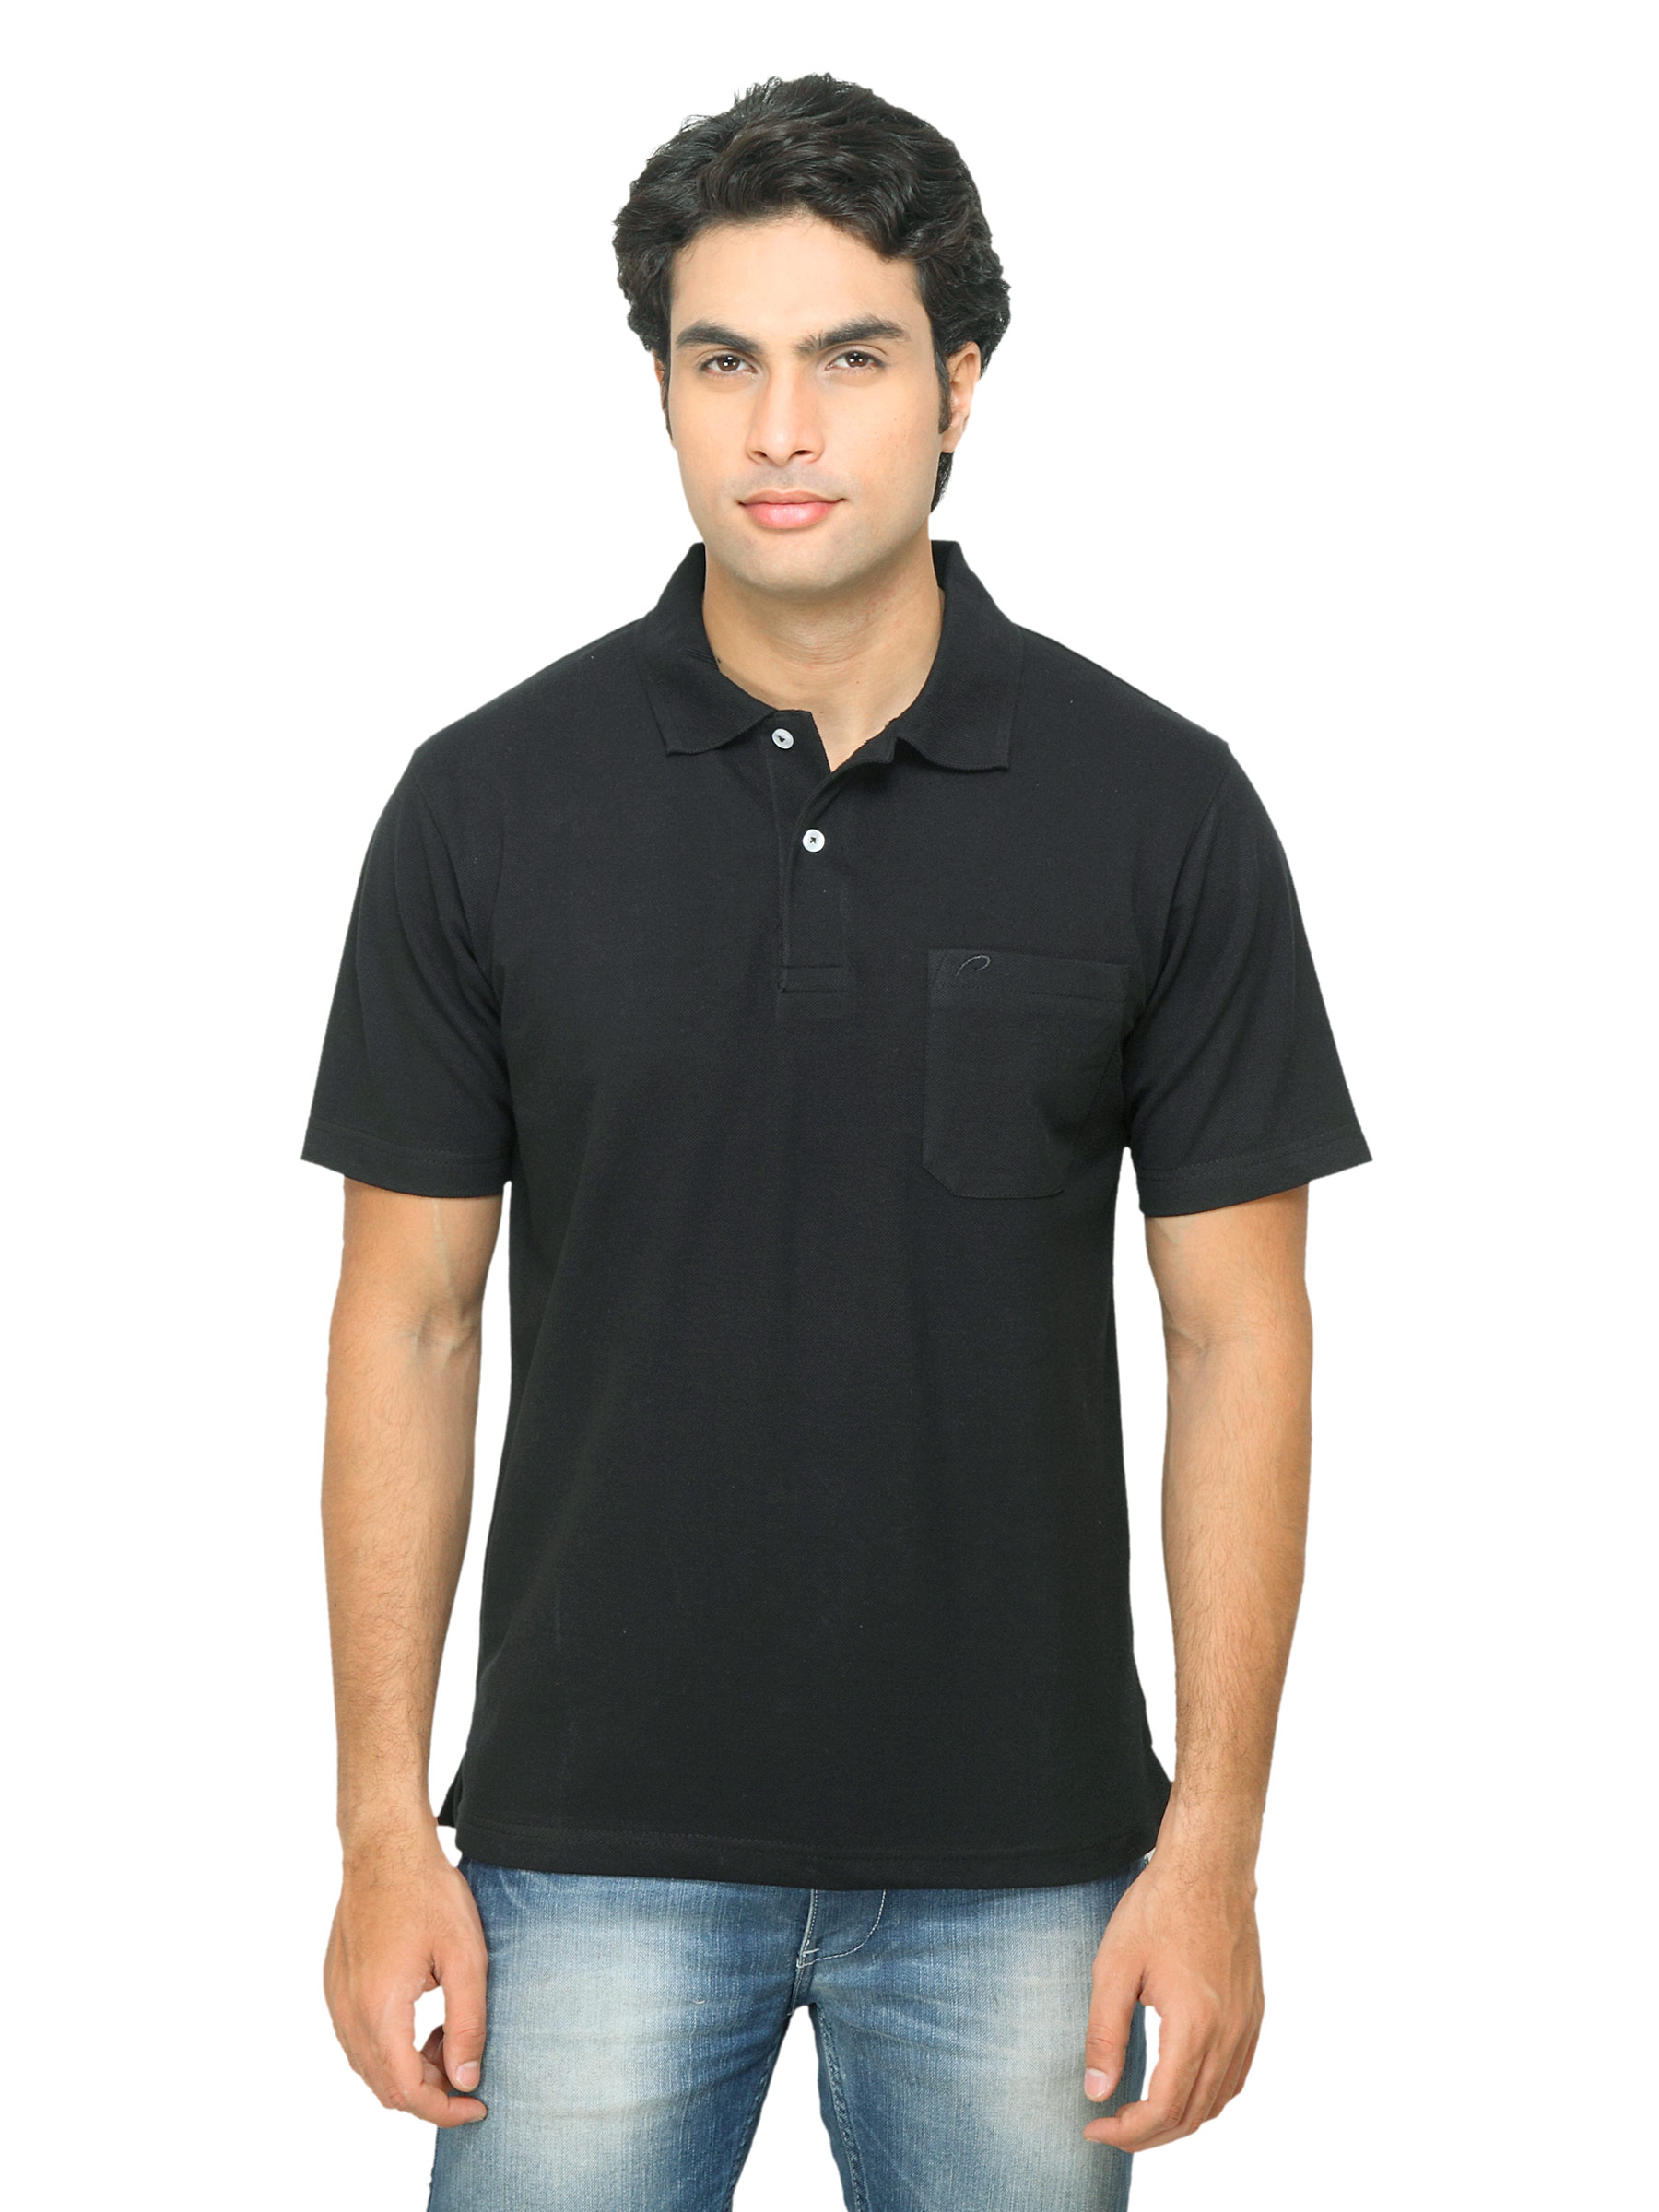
Proline Men Black T-shirt
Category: Apparel / Topwear / Tshirts
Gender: Men
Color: Black
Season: Summer 2012
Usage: Casual